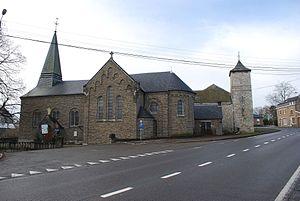
Vue de Awan (Aywaille).
Awan est un village de la commune d'Aywaille dans la province de Liège en Région wallonne (Belgique).